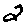
Label: 2